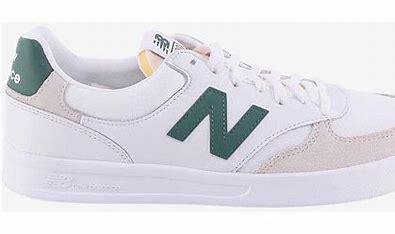
Brand: New
Model: Balance New Balance 300